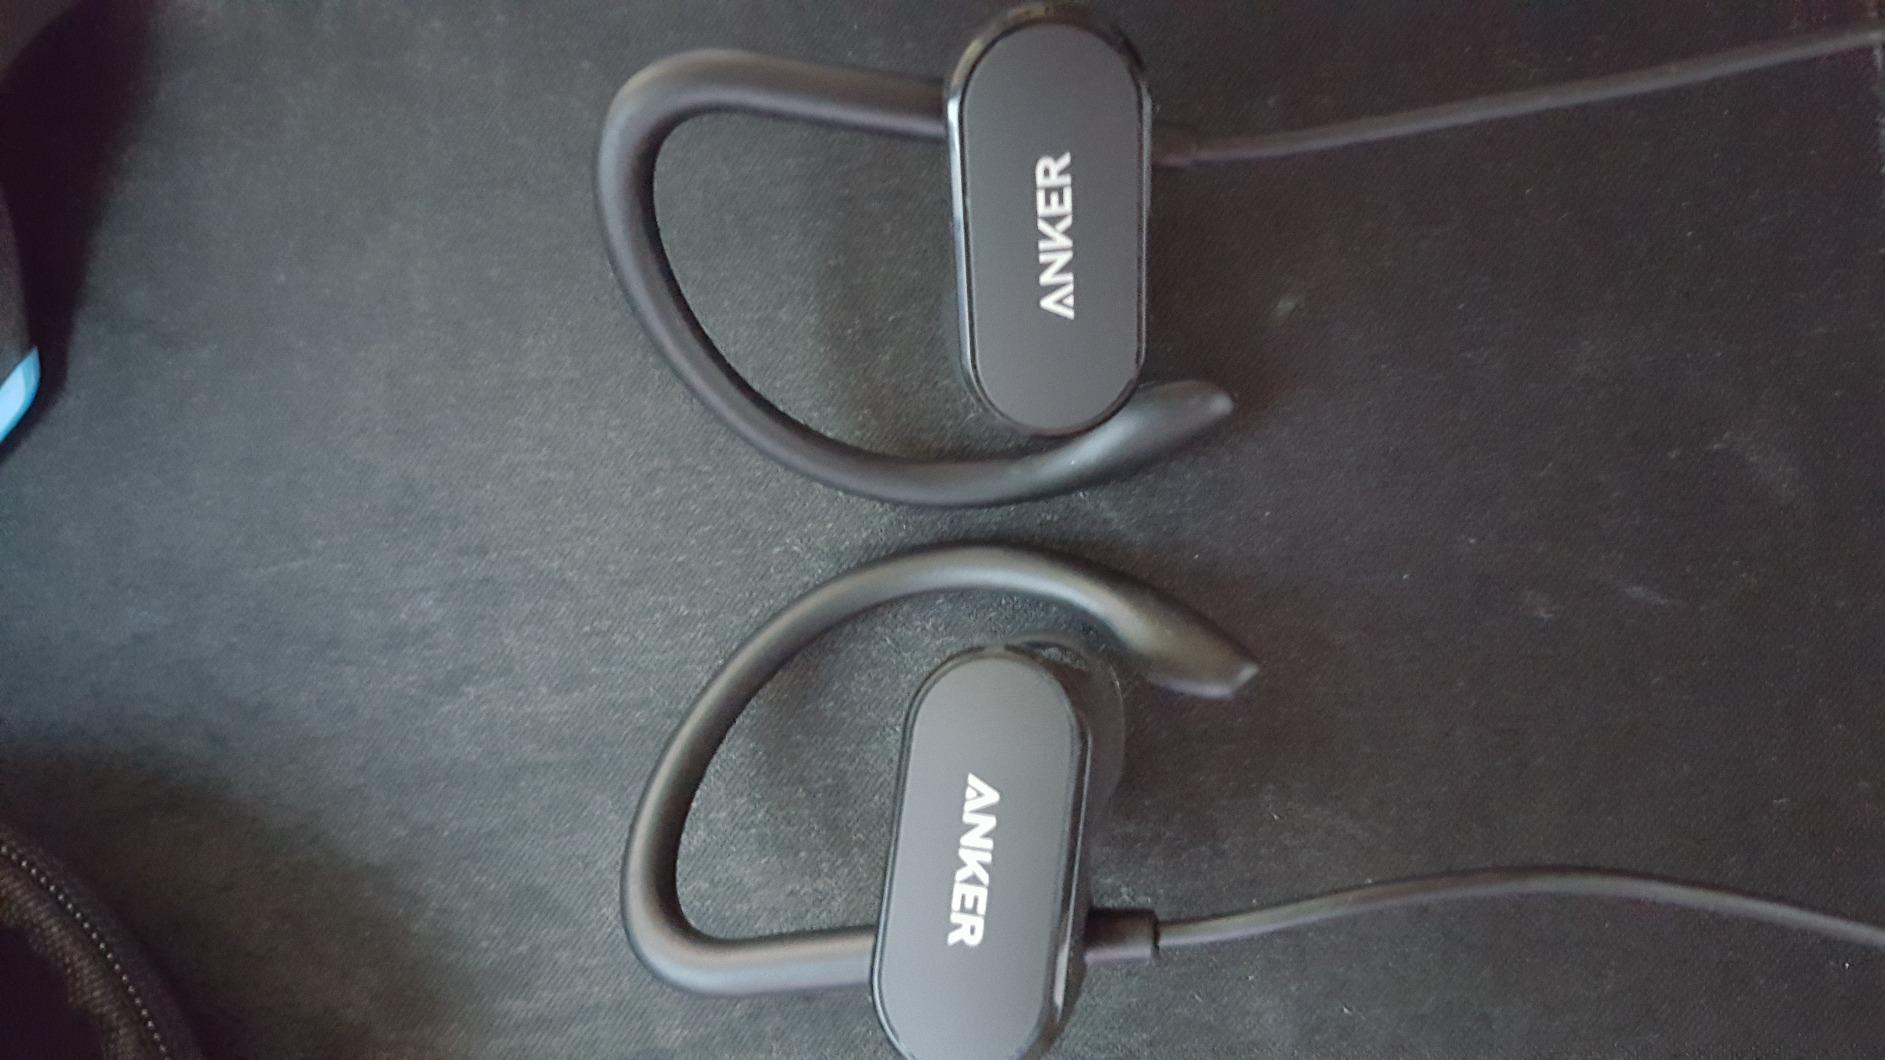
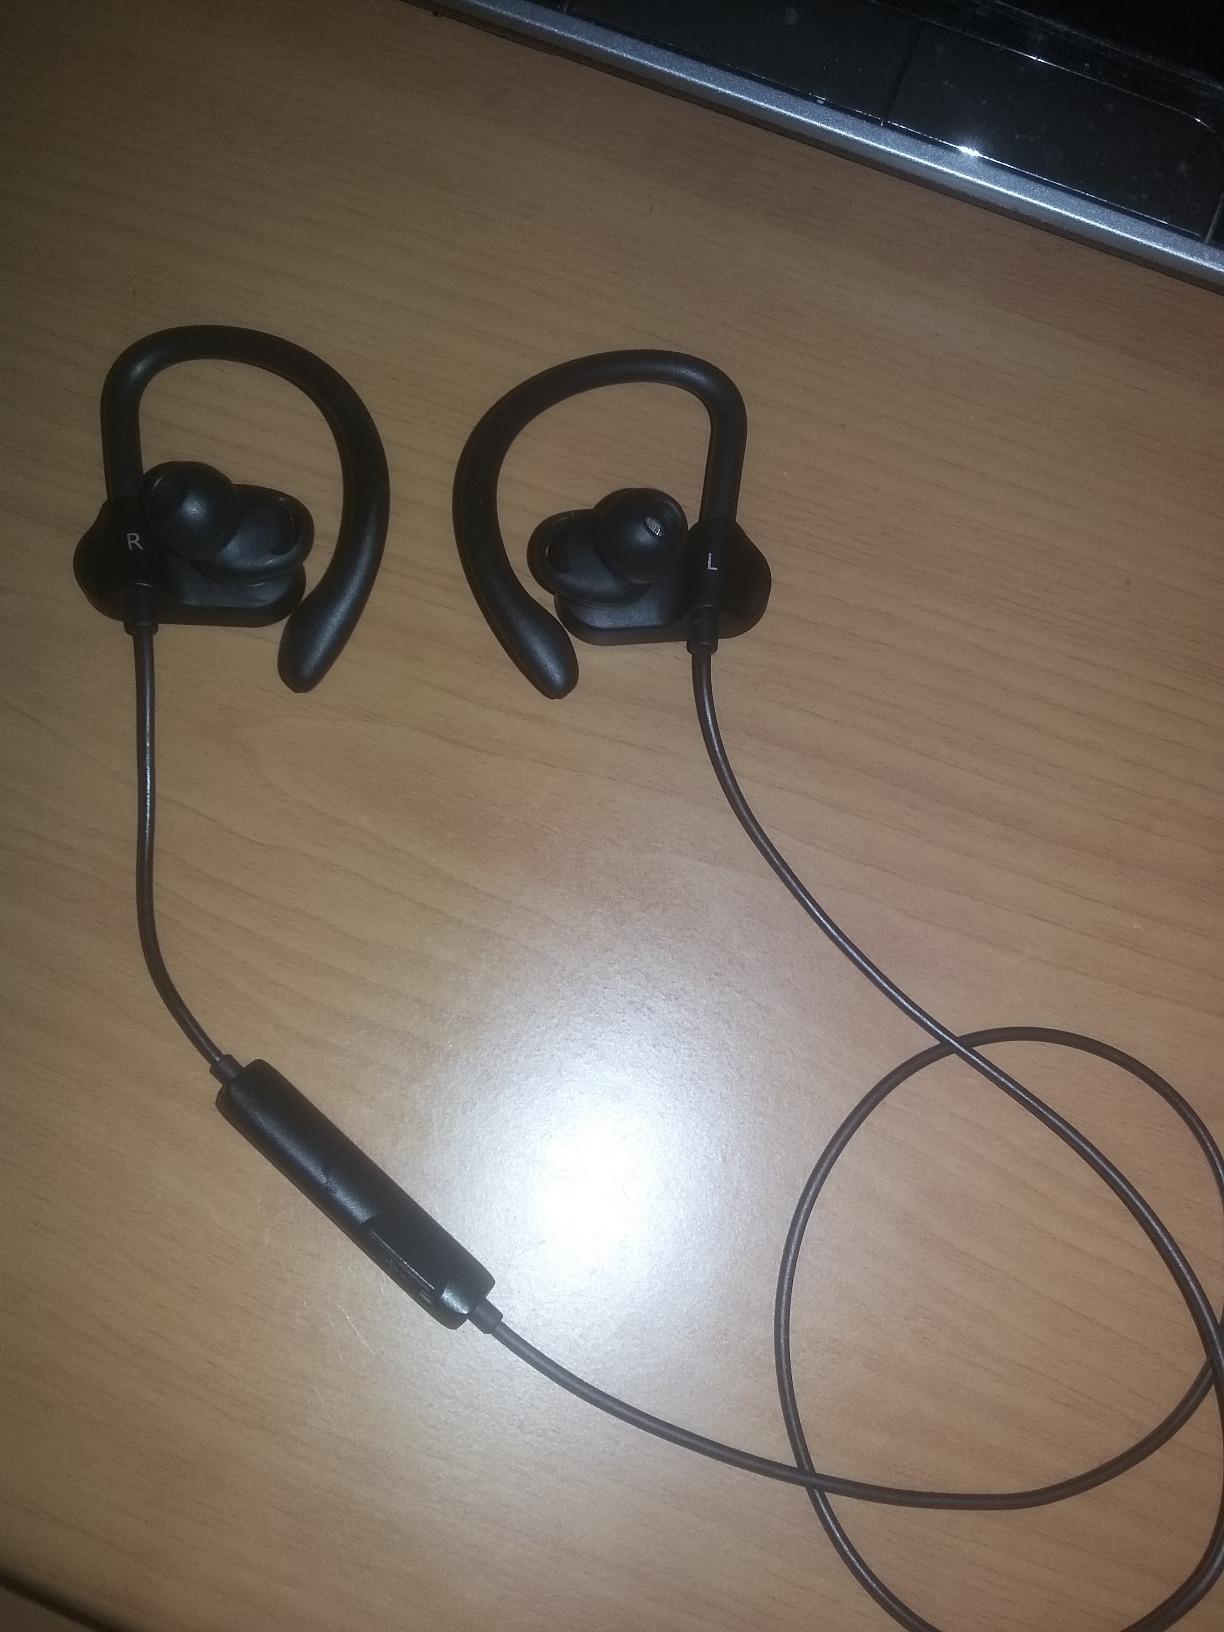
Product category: headphones
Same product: yes